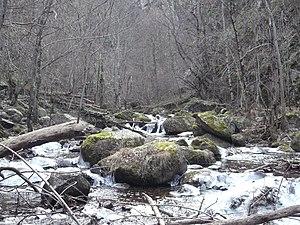
Torr. de la Carança (affluent du Têt) aux gorges de la Carança. Español: Torrente de Caransá (afluente del Têt) en las gargantas de Caransá.
La Carança est une rivière de montagne des Pyrénées, dans le département français des Pyrénées-Orientales. Affluent droite du fleuve Têt, elle s'écoule du sud vers le nord sur quinze kilomètres pour 1 700 m de dénivelé. Après avoir recueilli l'eau de plusieurs cirques glaciaires, la Carança voit sa vallée se rétrécir jusqu'à devenir un canyon appelé gorges de la Carança.